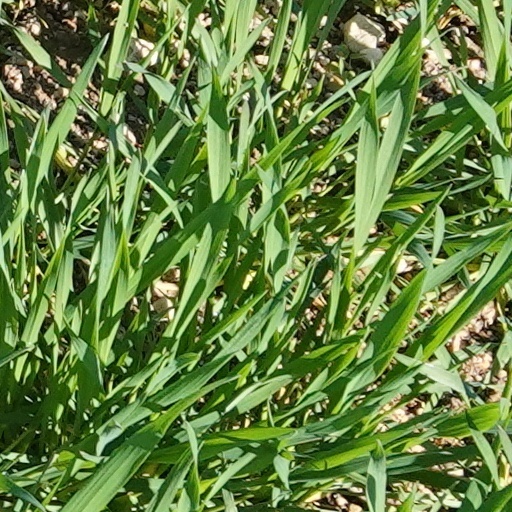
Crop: wheat